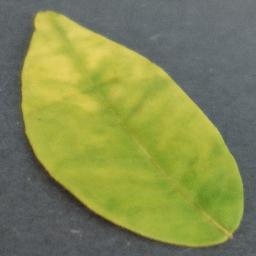
Label: Orange___Haunglongbing_(Citrus_greening)